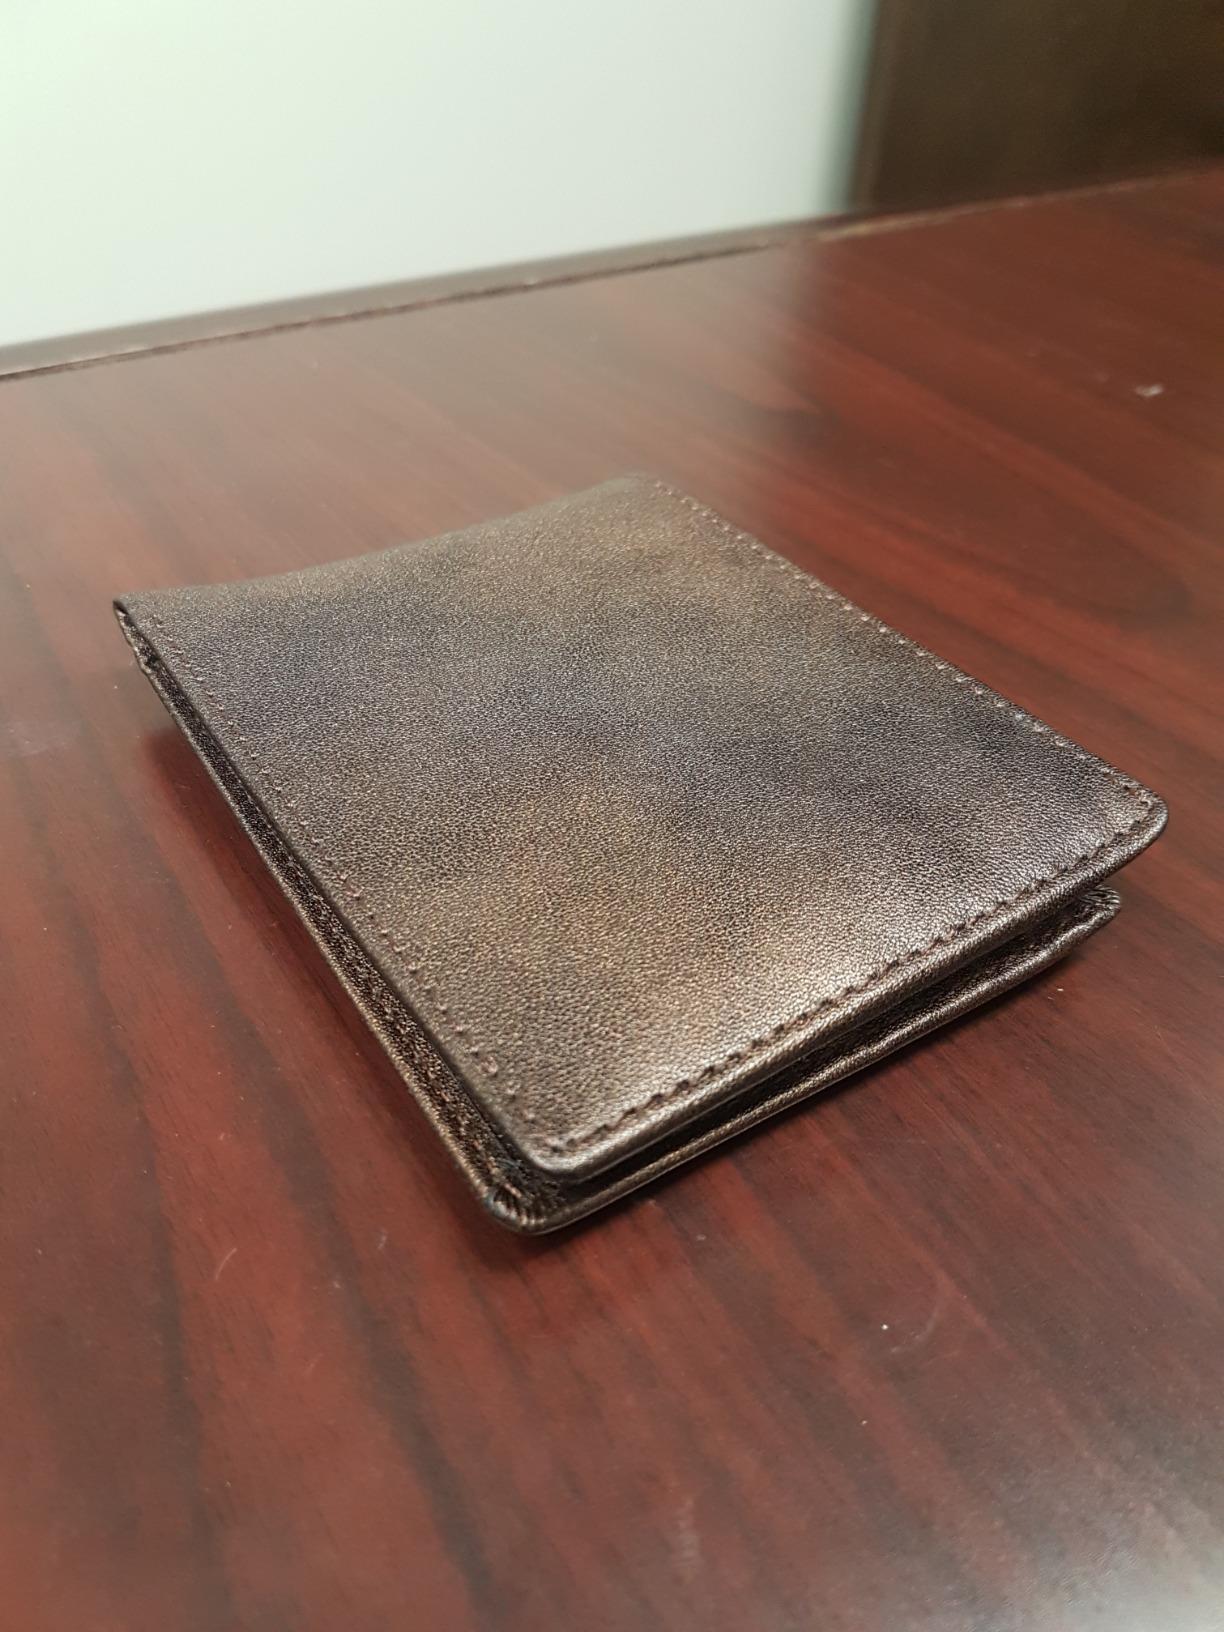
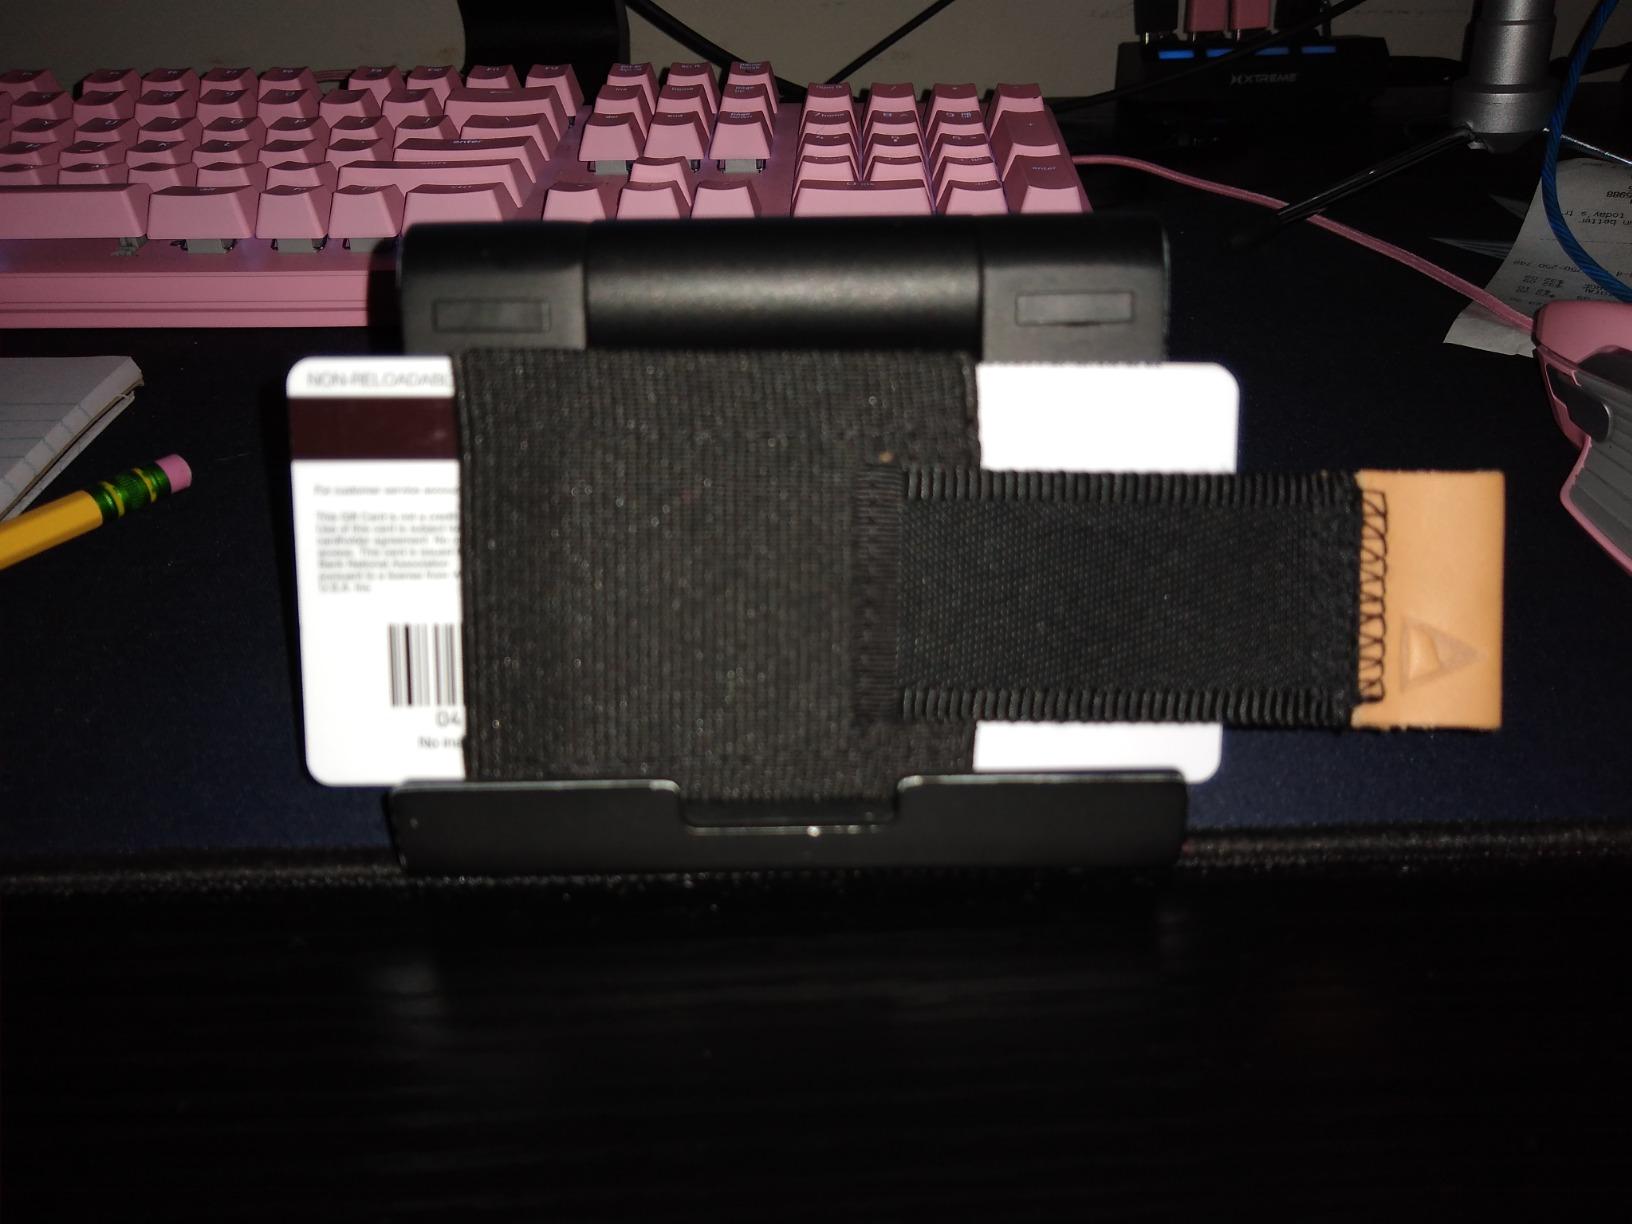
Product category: accessories_wallet
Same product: no